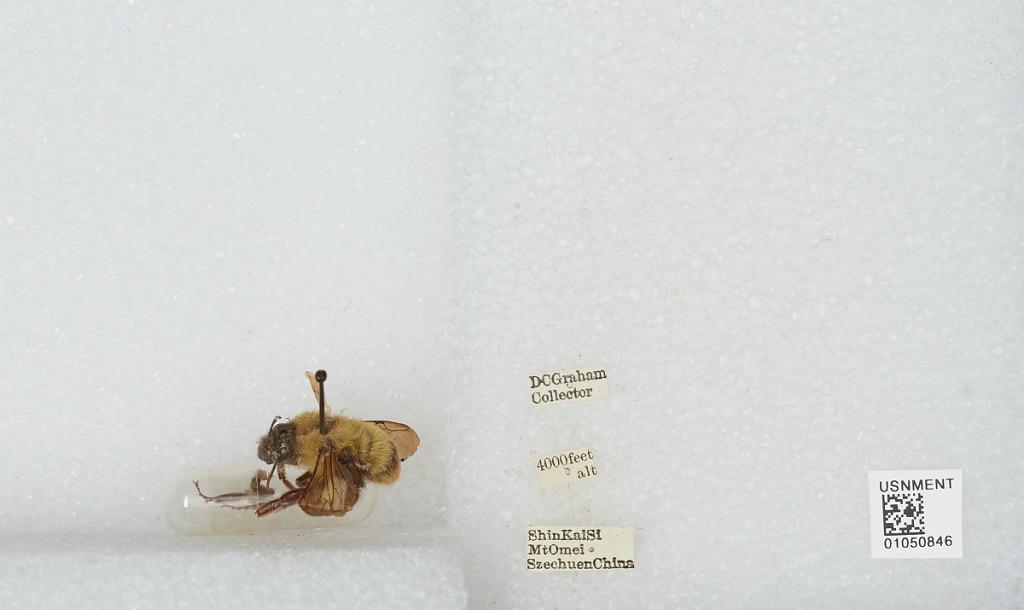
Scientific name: Bombus sp.
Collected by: D. Graham
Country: China
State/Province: Sichuan
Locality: Mount Emei, Shin Kai Si